School of Lies

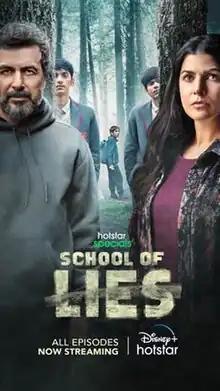

School of Lies is an Indian Hindi-language drama mystery thriller television series created by Avinash Arun and Ishani Banerjee and directed by Avinash Arun. It stars Nimrat Kaur, Aamir Bashir, Varin Roopani, Divyansh Dwivedi, Aryan Singh Ahlawat, Vir Pachisia, Sonali Kulkarni, Hemant Kher, Parthiv Shetty, Adrija Sinha, Aalekh Kapoor and others.